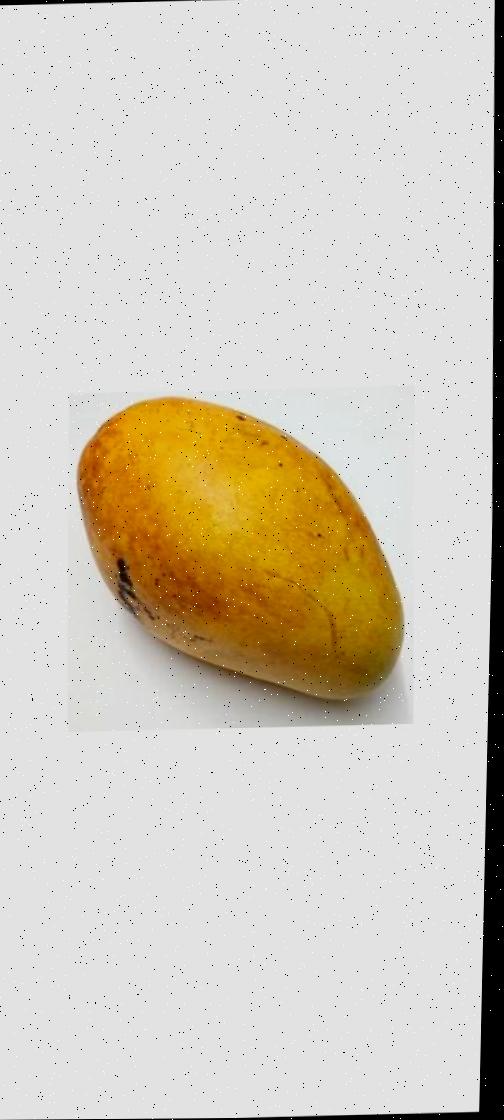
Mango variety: Bari-11